West Springfield, Virginia

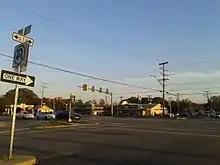
Intersection of Old Keene Mill Rd. and Rolling Rd. in West Springfield

At the 2010 census there were 22,460 people, 10,289 households, and 7,840 families in the CDP. The population density was . There were 10,425 housing units at an average density of . The racial makeup of the CDP was 75.31% White, 4.89% African American, 0.28% Native American, 13.91% Asian, 0.06% Pacific Islander, 2.55% from other races, and 3.01% from two or more races. Hispanic or Latino of any race were 7.33%.